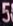
Number: 5